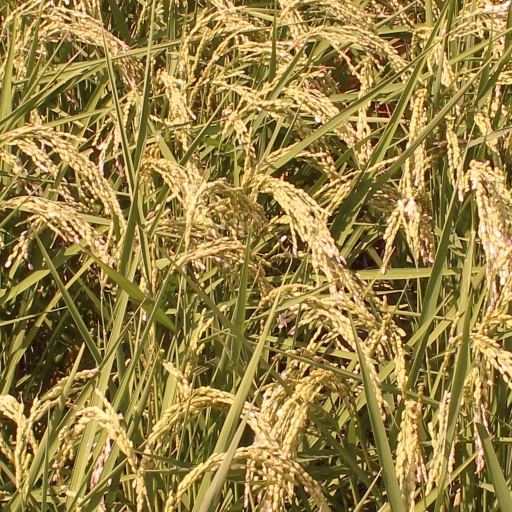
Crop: rice